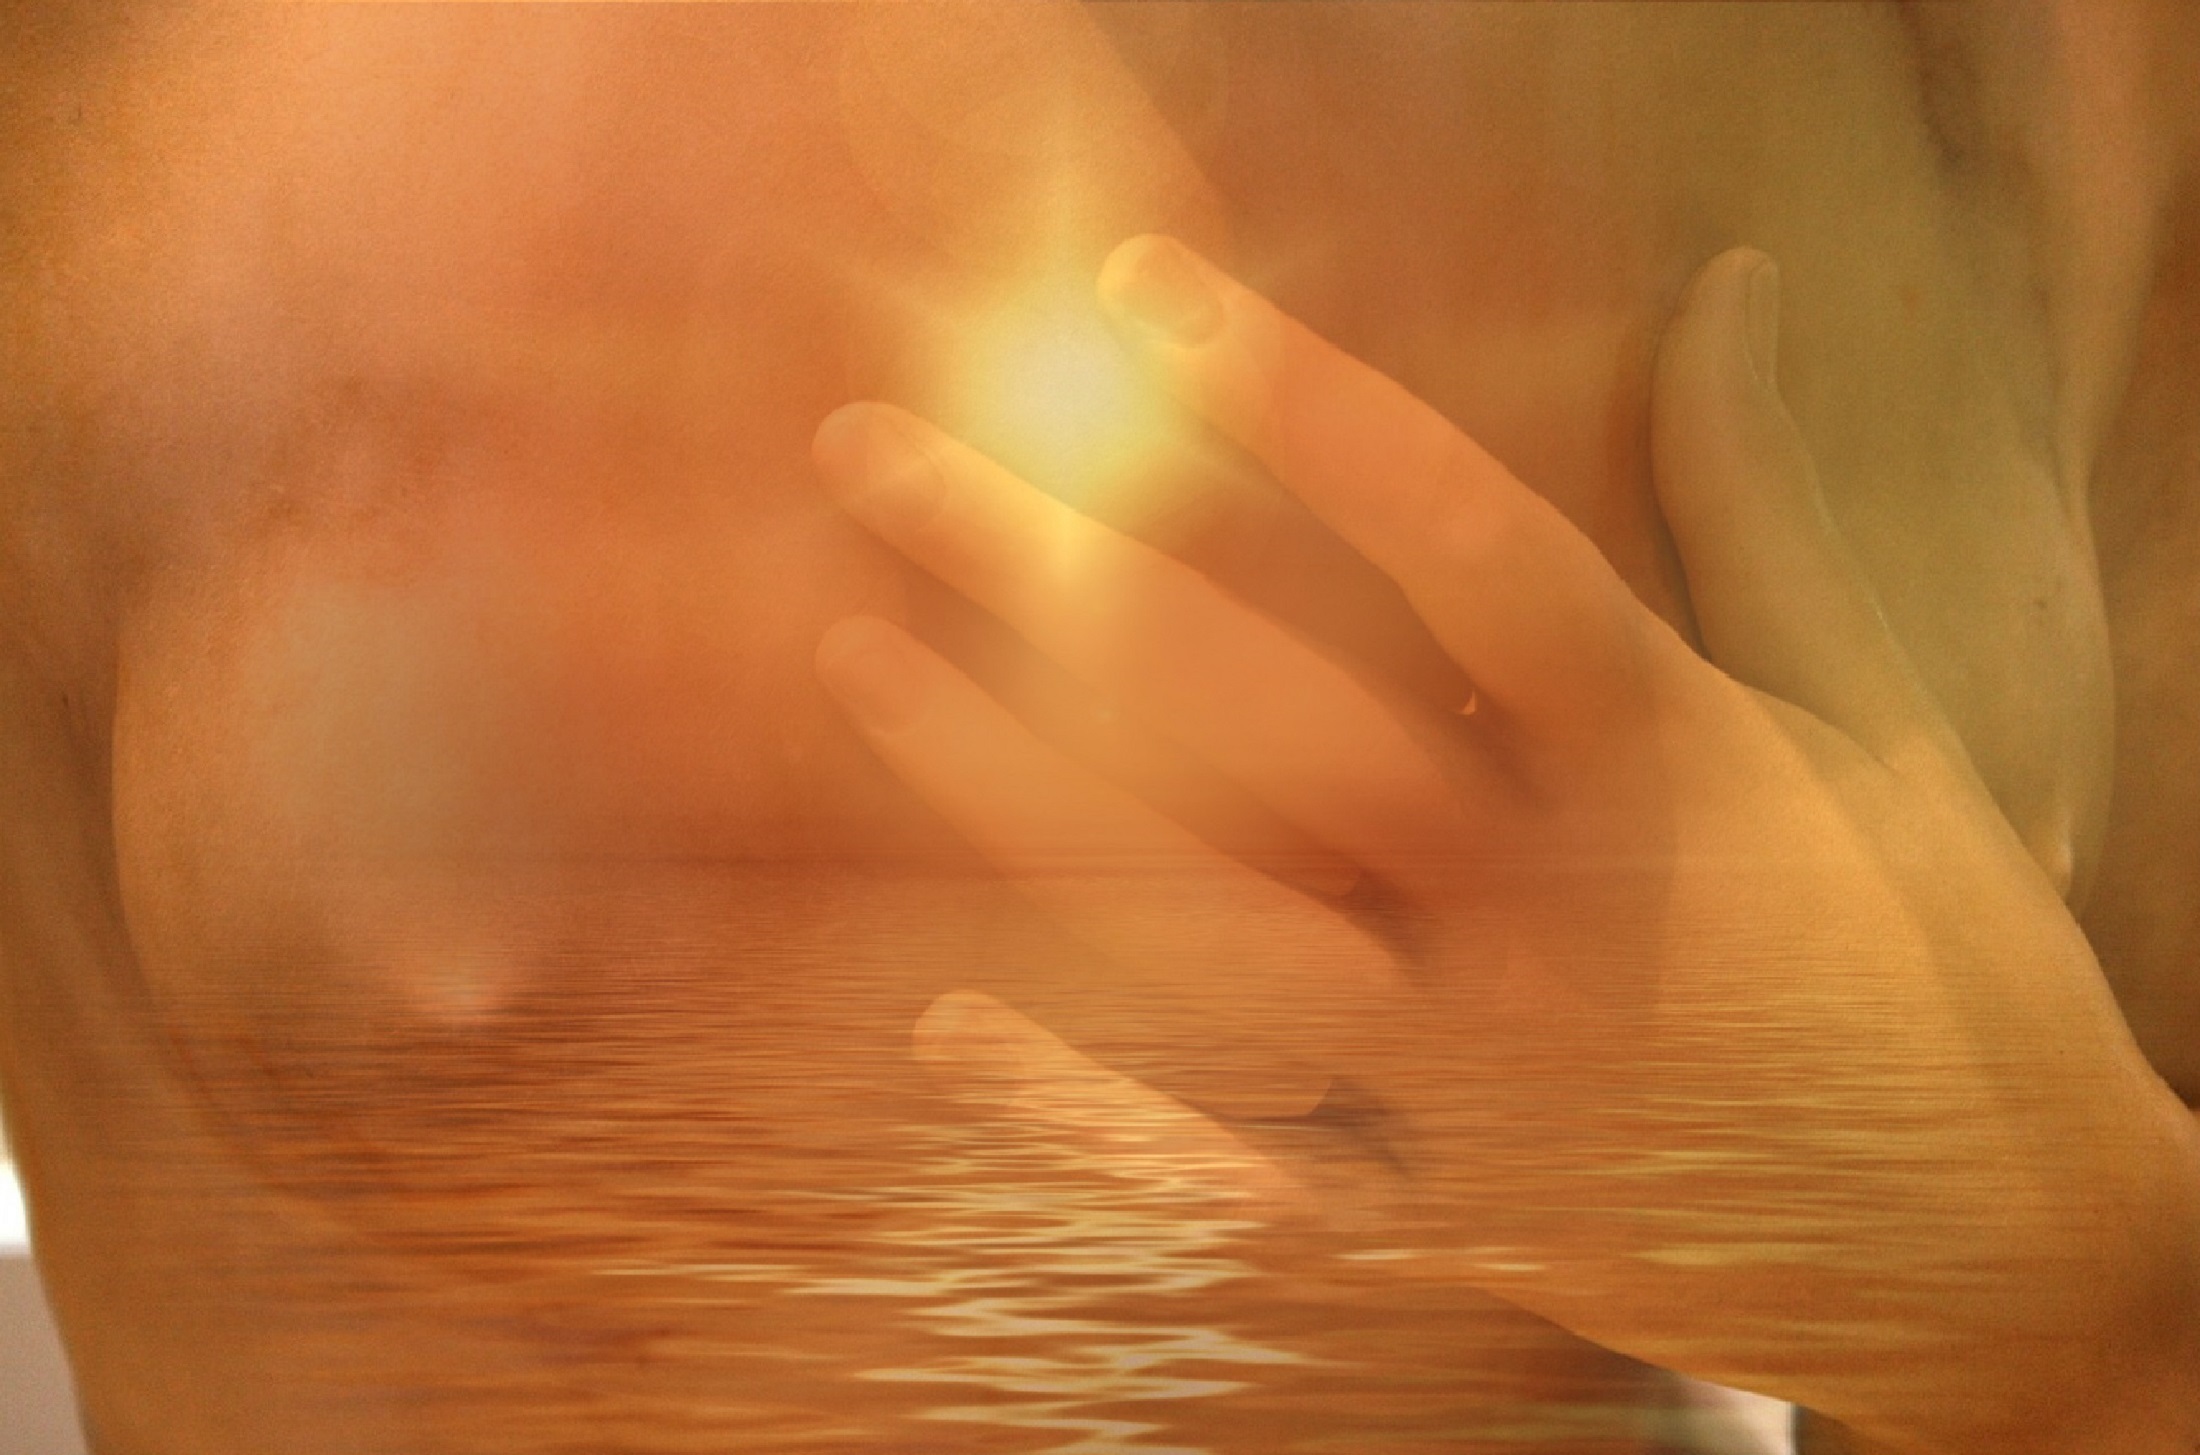
hand, light, wood, woman, photography, sunlight, morning, leaf, flower, petal, leg, heart, finger, color, human, yellow, arm, feminine, energy, close up, human body, skin, pain, organ, body, of course, femininity, macro photography, chakra, sense, heart energy